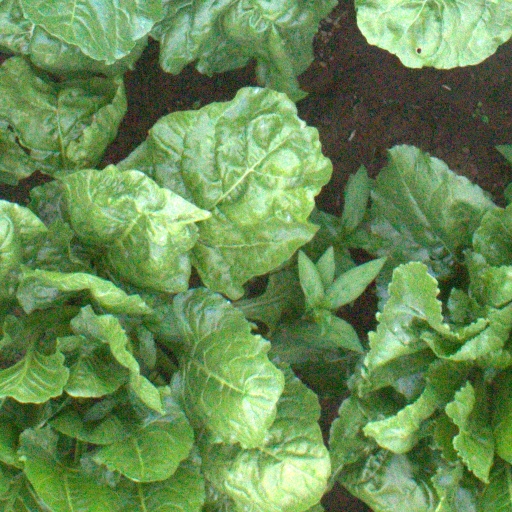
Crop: sugar beet